Det Sande Ansigt

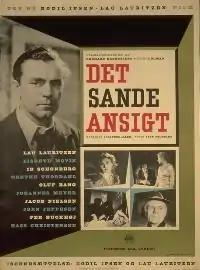
1951 Movie Poster by Jerrild

Det Sande Ansigt (English translation: The True Face) is a 1951 Danish film directed by Bodil Ipsen and Lau Lauritzen Jr., written by Johannes Allen, and based upon the novel by Gerhard Rasmussen. The film received the Bodil Award for Best Danish Film of the Year.